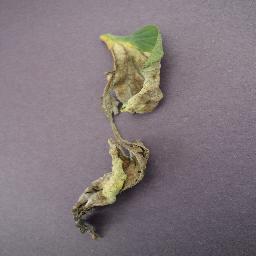
Label: Tomato___Late_blight